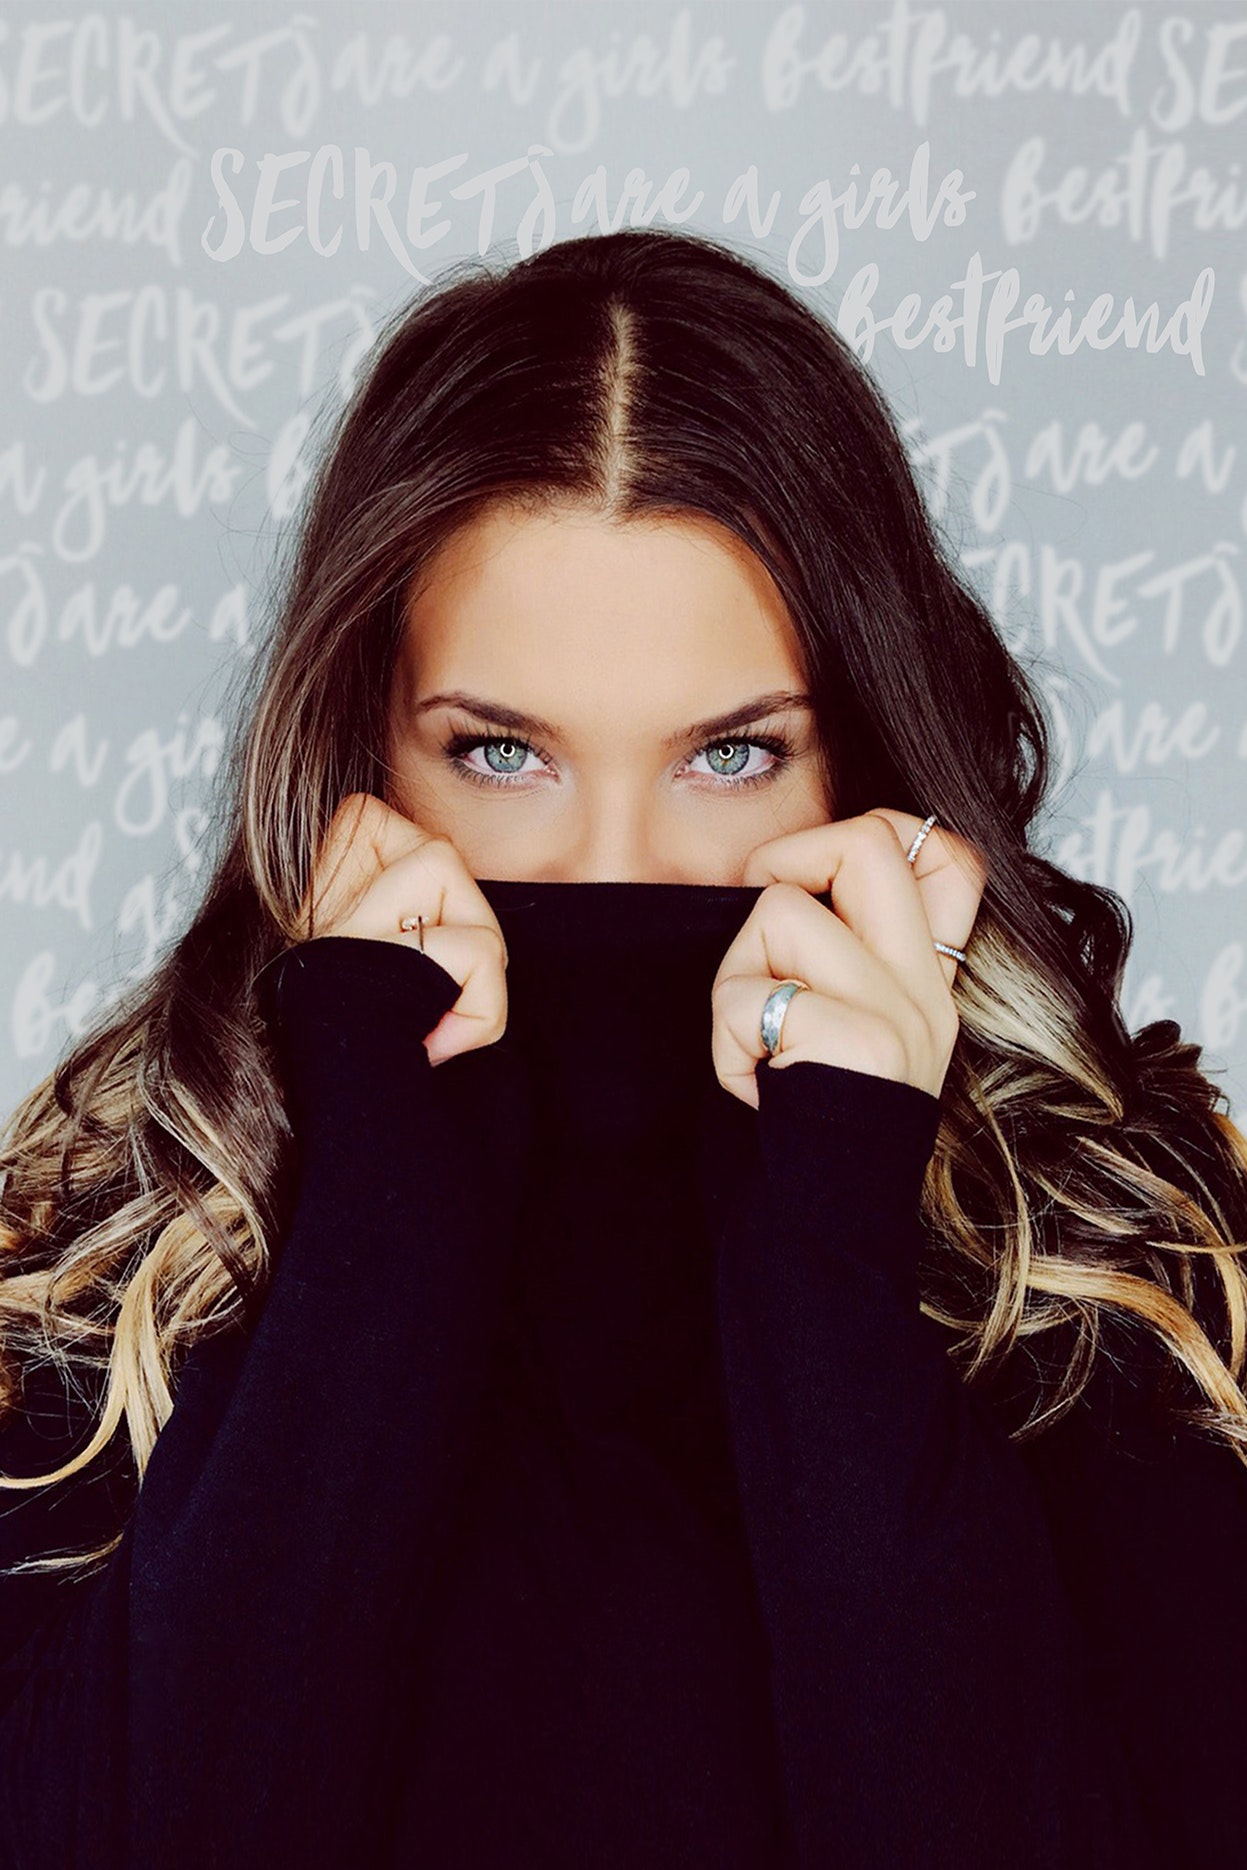
hair, face, lip, beauty, hairstyle, skin, photo shoot, brown, long hair, brown hair, fashion, eye, photography, cool, black hair, hand, model, portrait photography, gesture, flash photography, portrait, eyelash, fur, fashion accessory